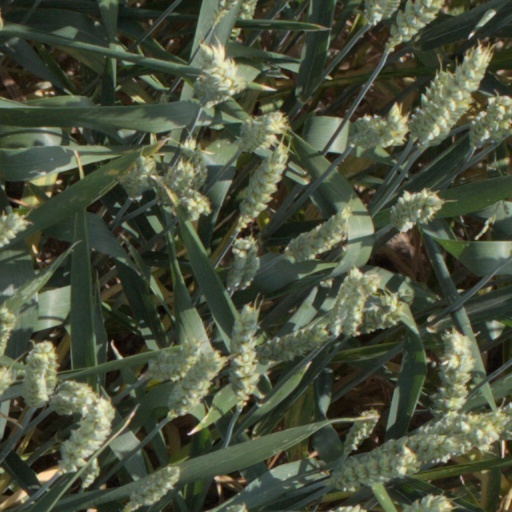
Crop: wheat